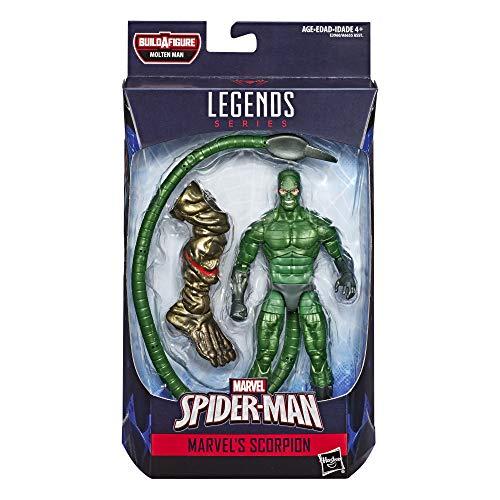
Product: Spider-Man Marvel Legends Series 6" Marvel’s Scorpion Collectible Figure
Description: Premium articulation and detailing – Marvel fans and collectors can appreciate this highly poseable Spider-Man Legends series Marvel Scorpion figure, featuring premium deco.
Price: $19.99
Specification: ProductDimensions:2.5x6x10.5inches|ItemWeight:7ounces|ShippingWeight:9.6ounces(Viewshippingratesandpolicies)|ASIN:B07Q9V7DGS|Itemmodelnumber:E3960AS00|Manufacturerrecommendedage:4yearsandup